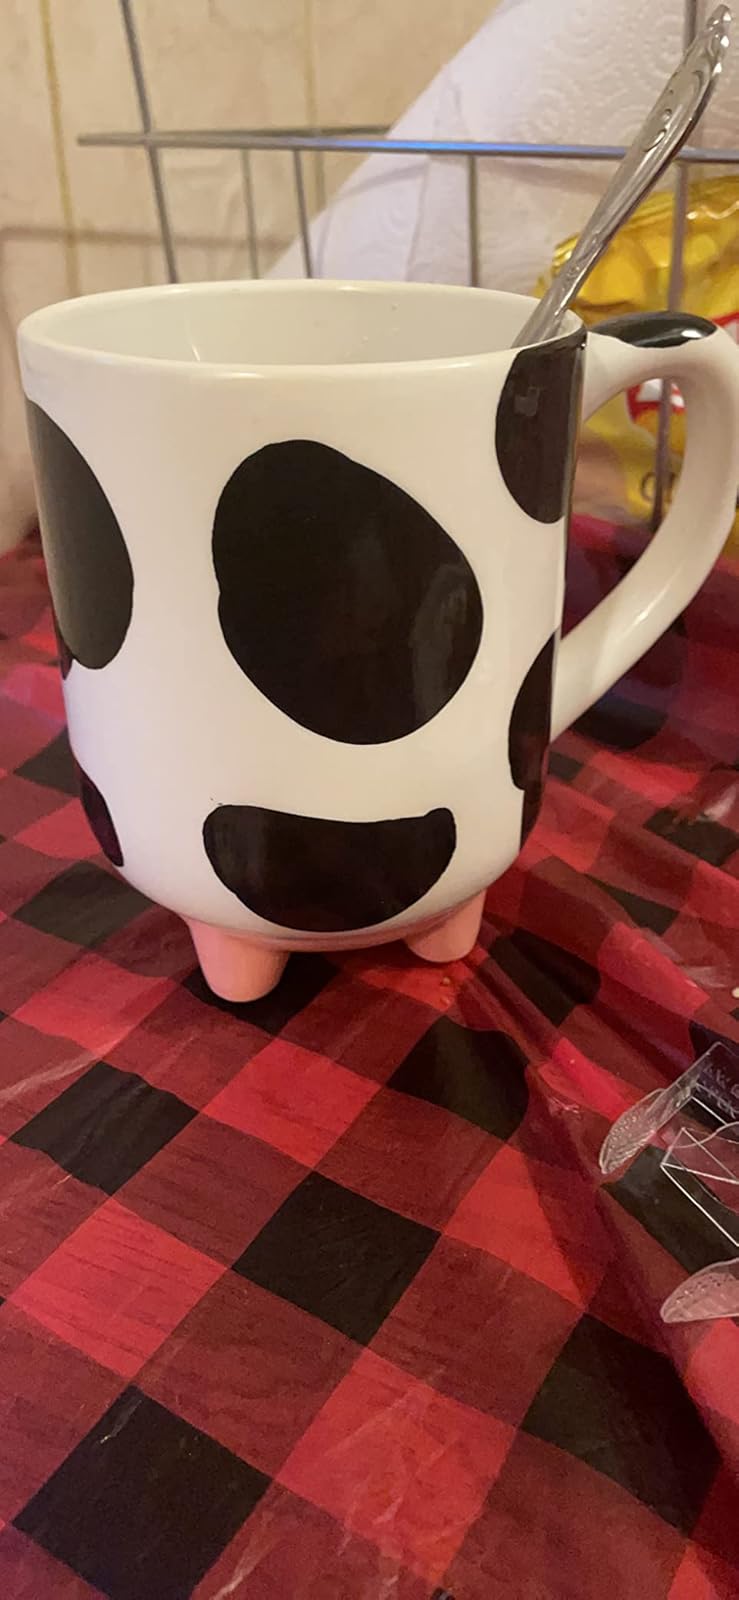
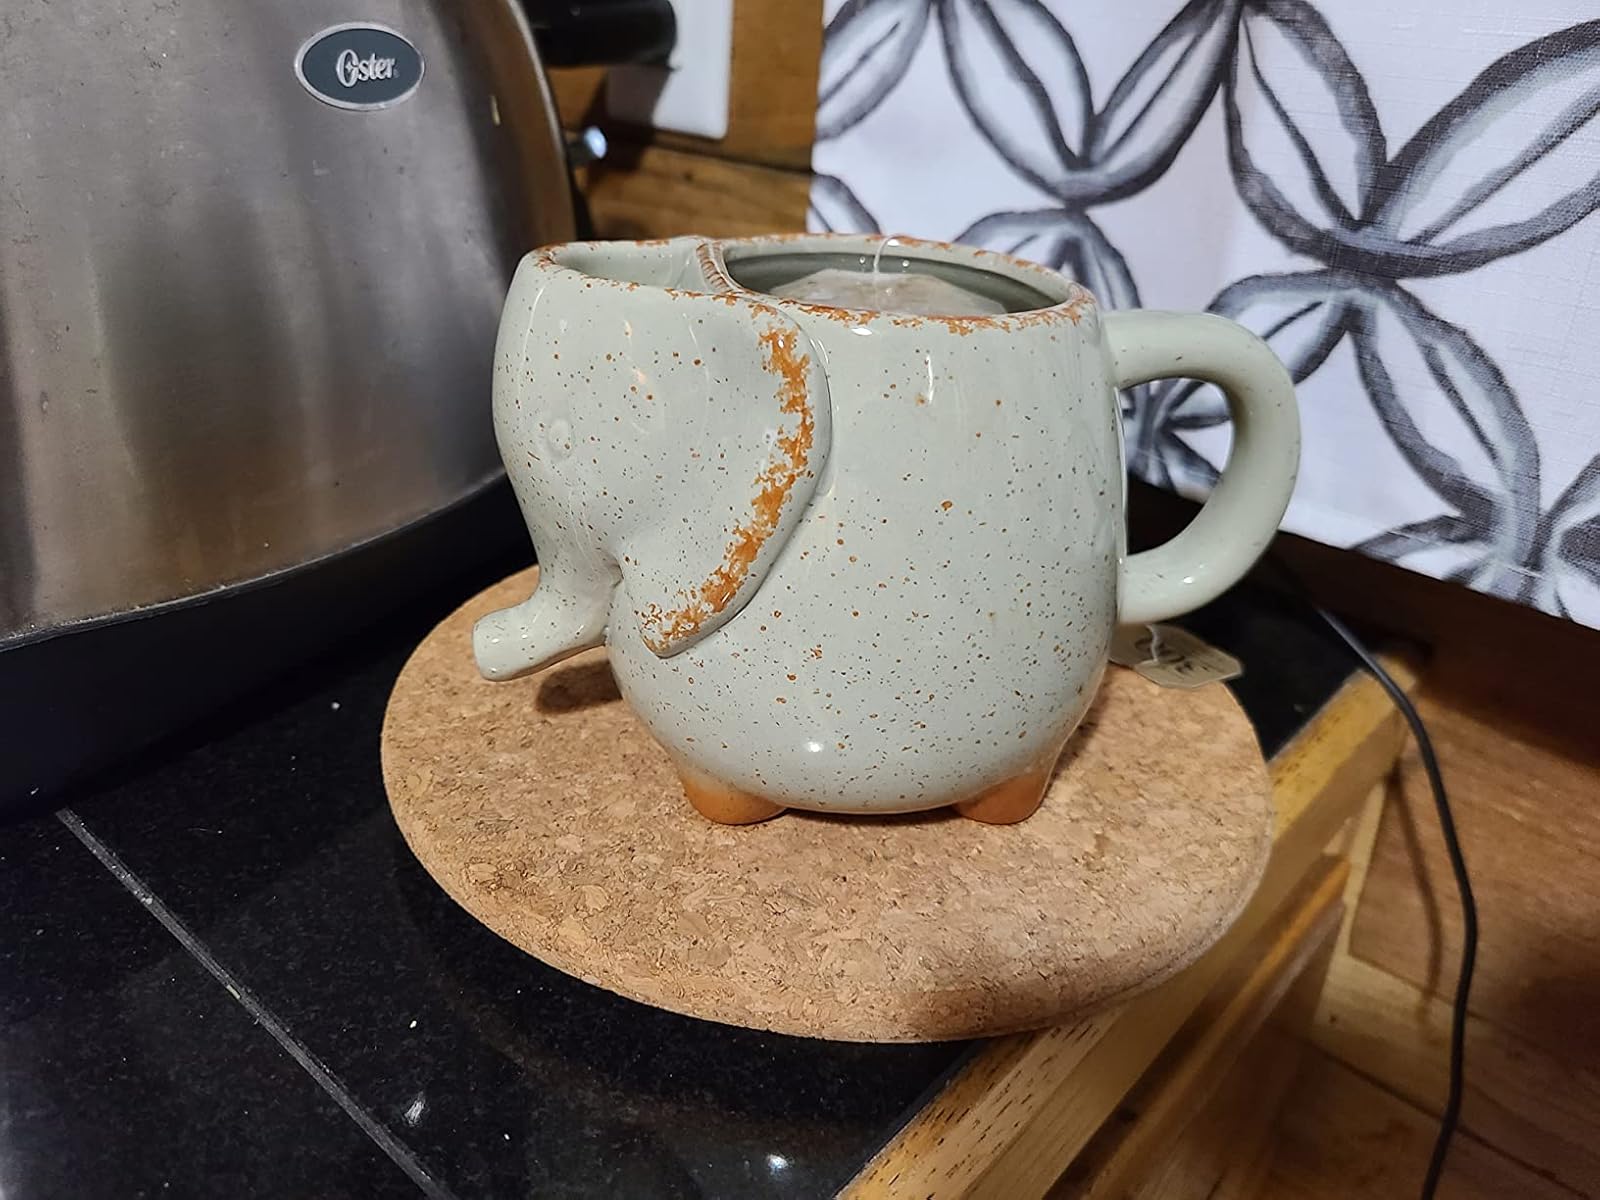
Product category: items_mug
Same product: no